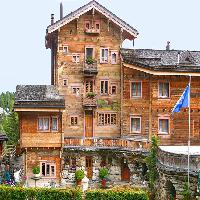
Weather: cloudy or overcast